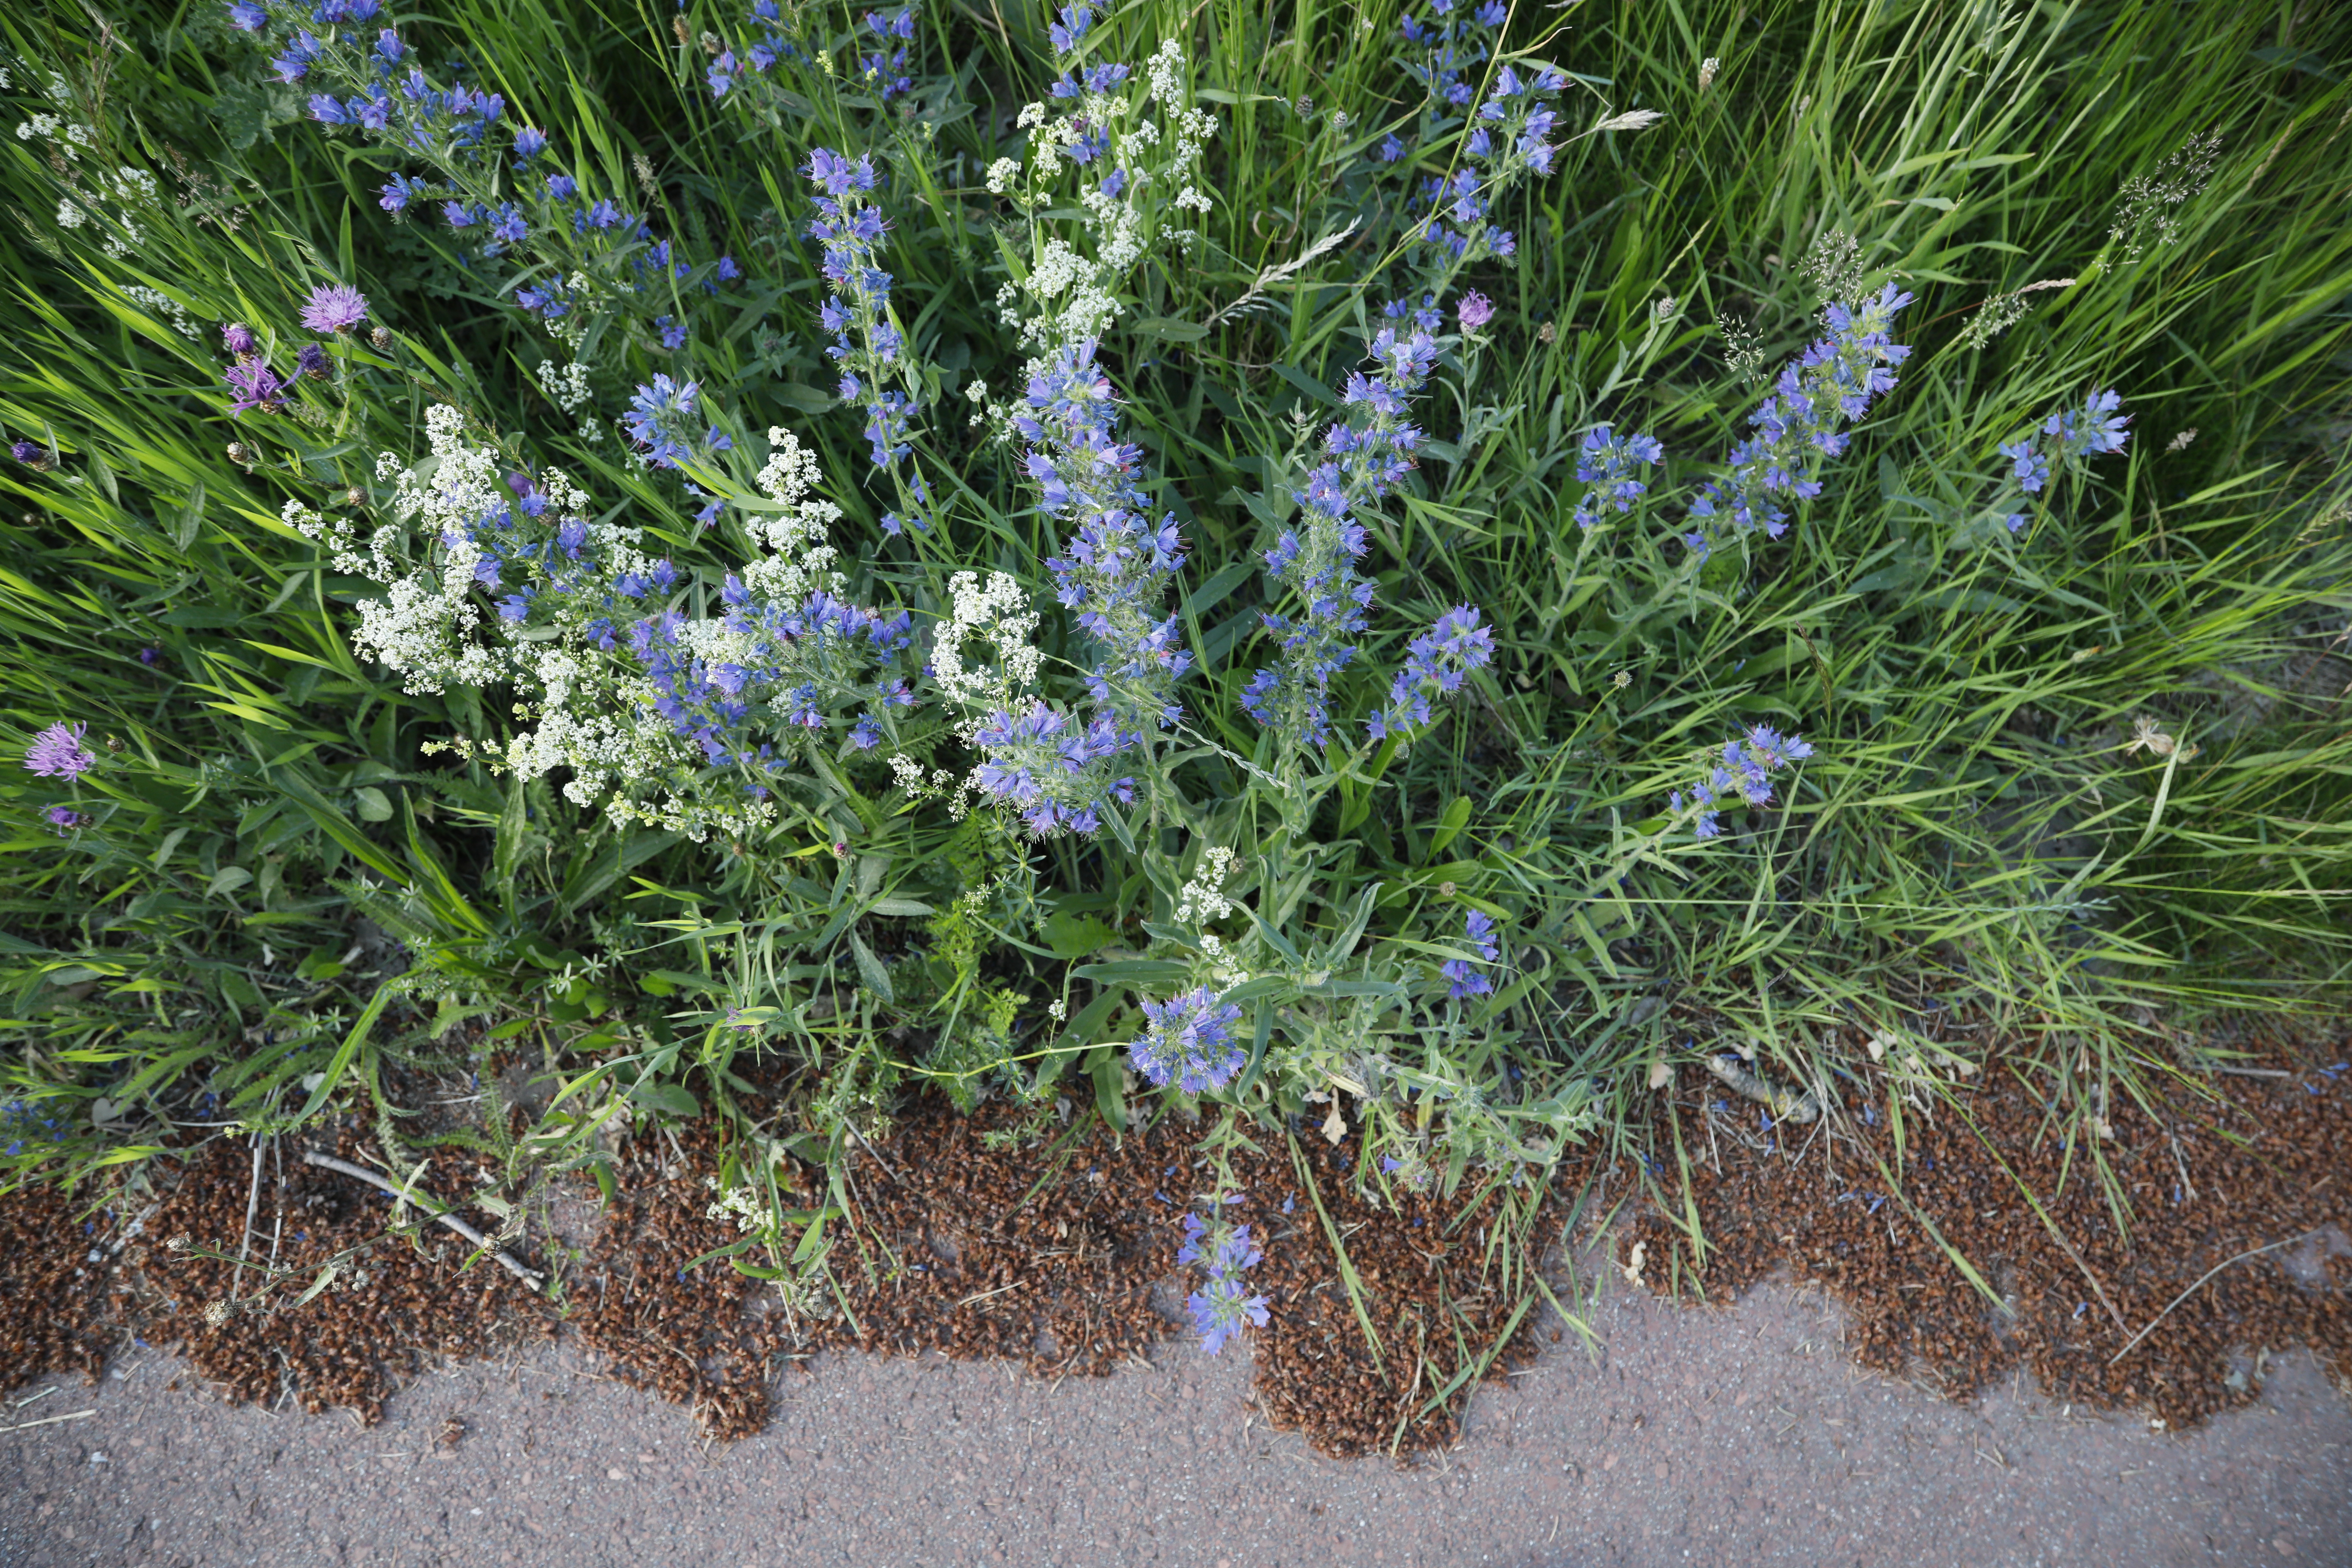
Plant species: Centaurea jacea, Echium vulgare